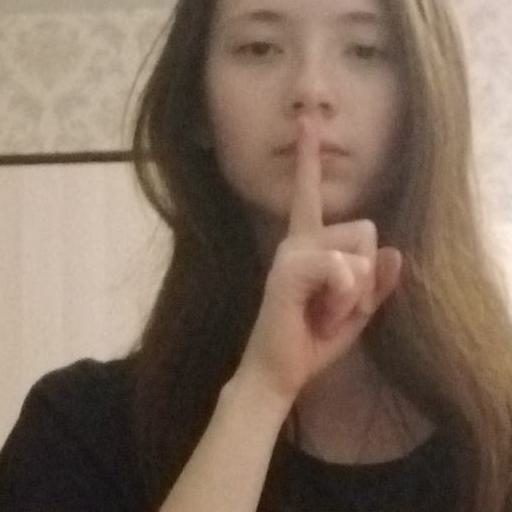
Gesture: mute